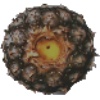
Label: Pineapple 1